Whitewater Canal

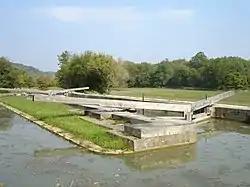
Gordons Lock, September 2007

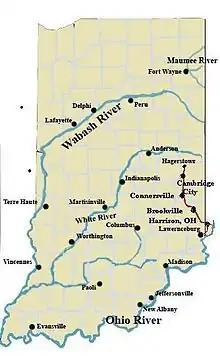
A map showing the course of the Whitewater Canal

The Whitewater Canal, which was built between and , spanned a distance of and stretched from Lawrenceburg, Indiana on the Ohio River to Hagerstown, Indiana near the West Fork of the White River.